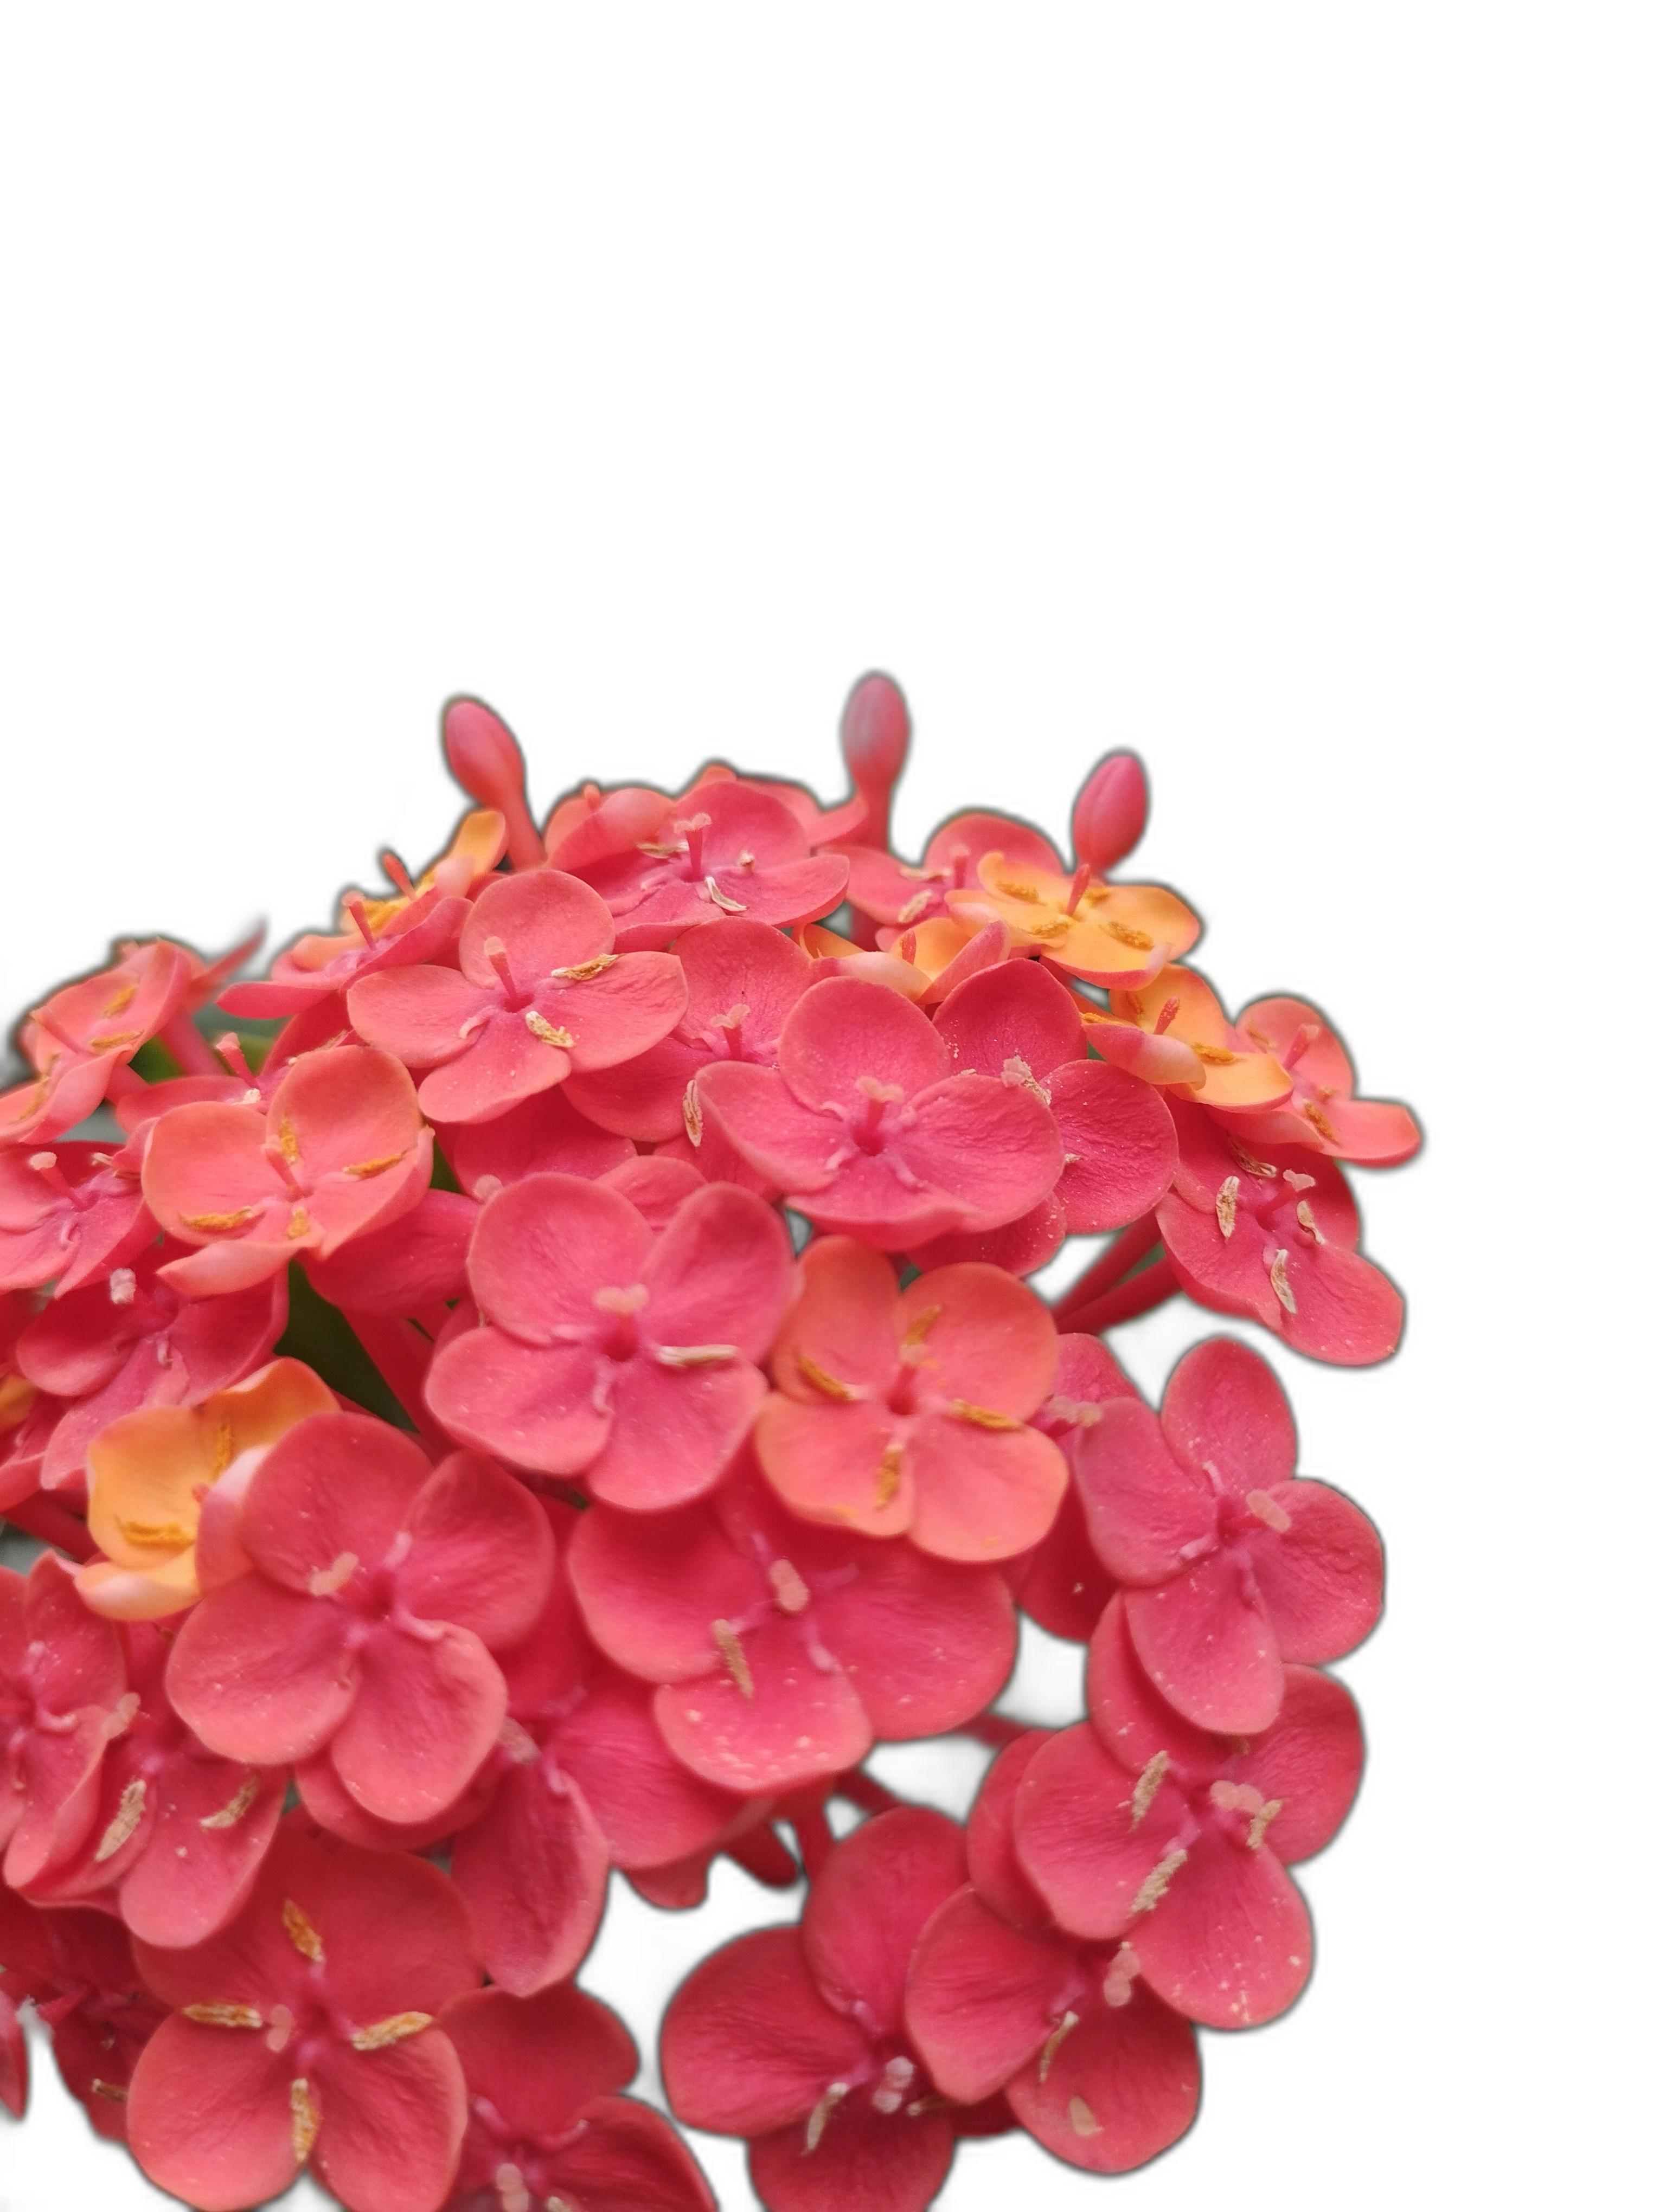
Label: Jungle geranium